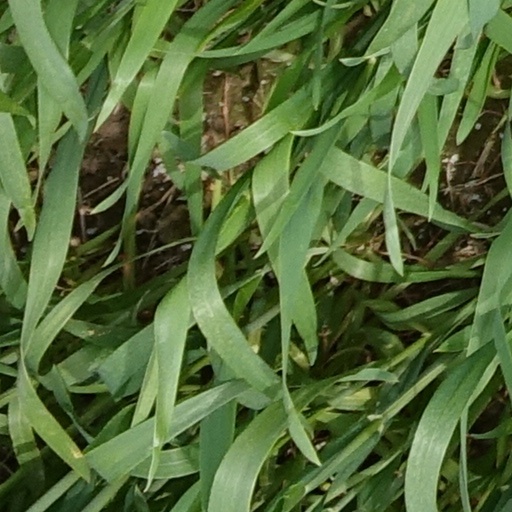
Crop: wheat